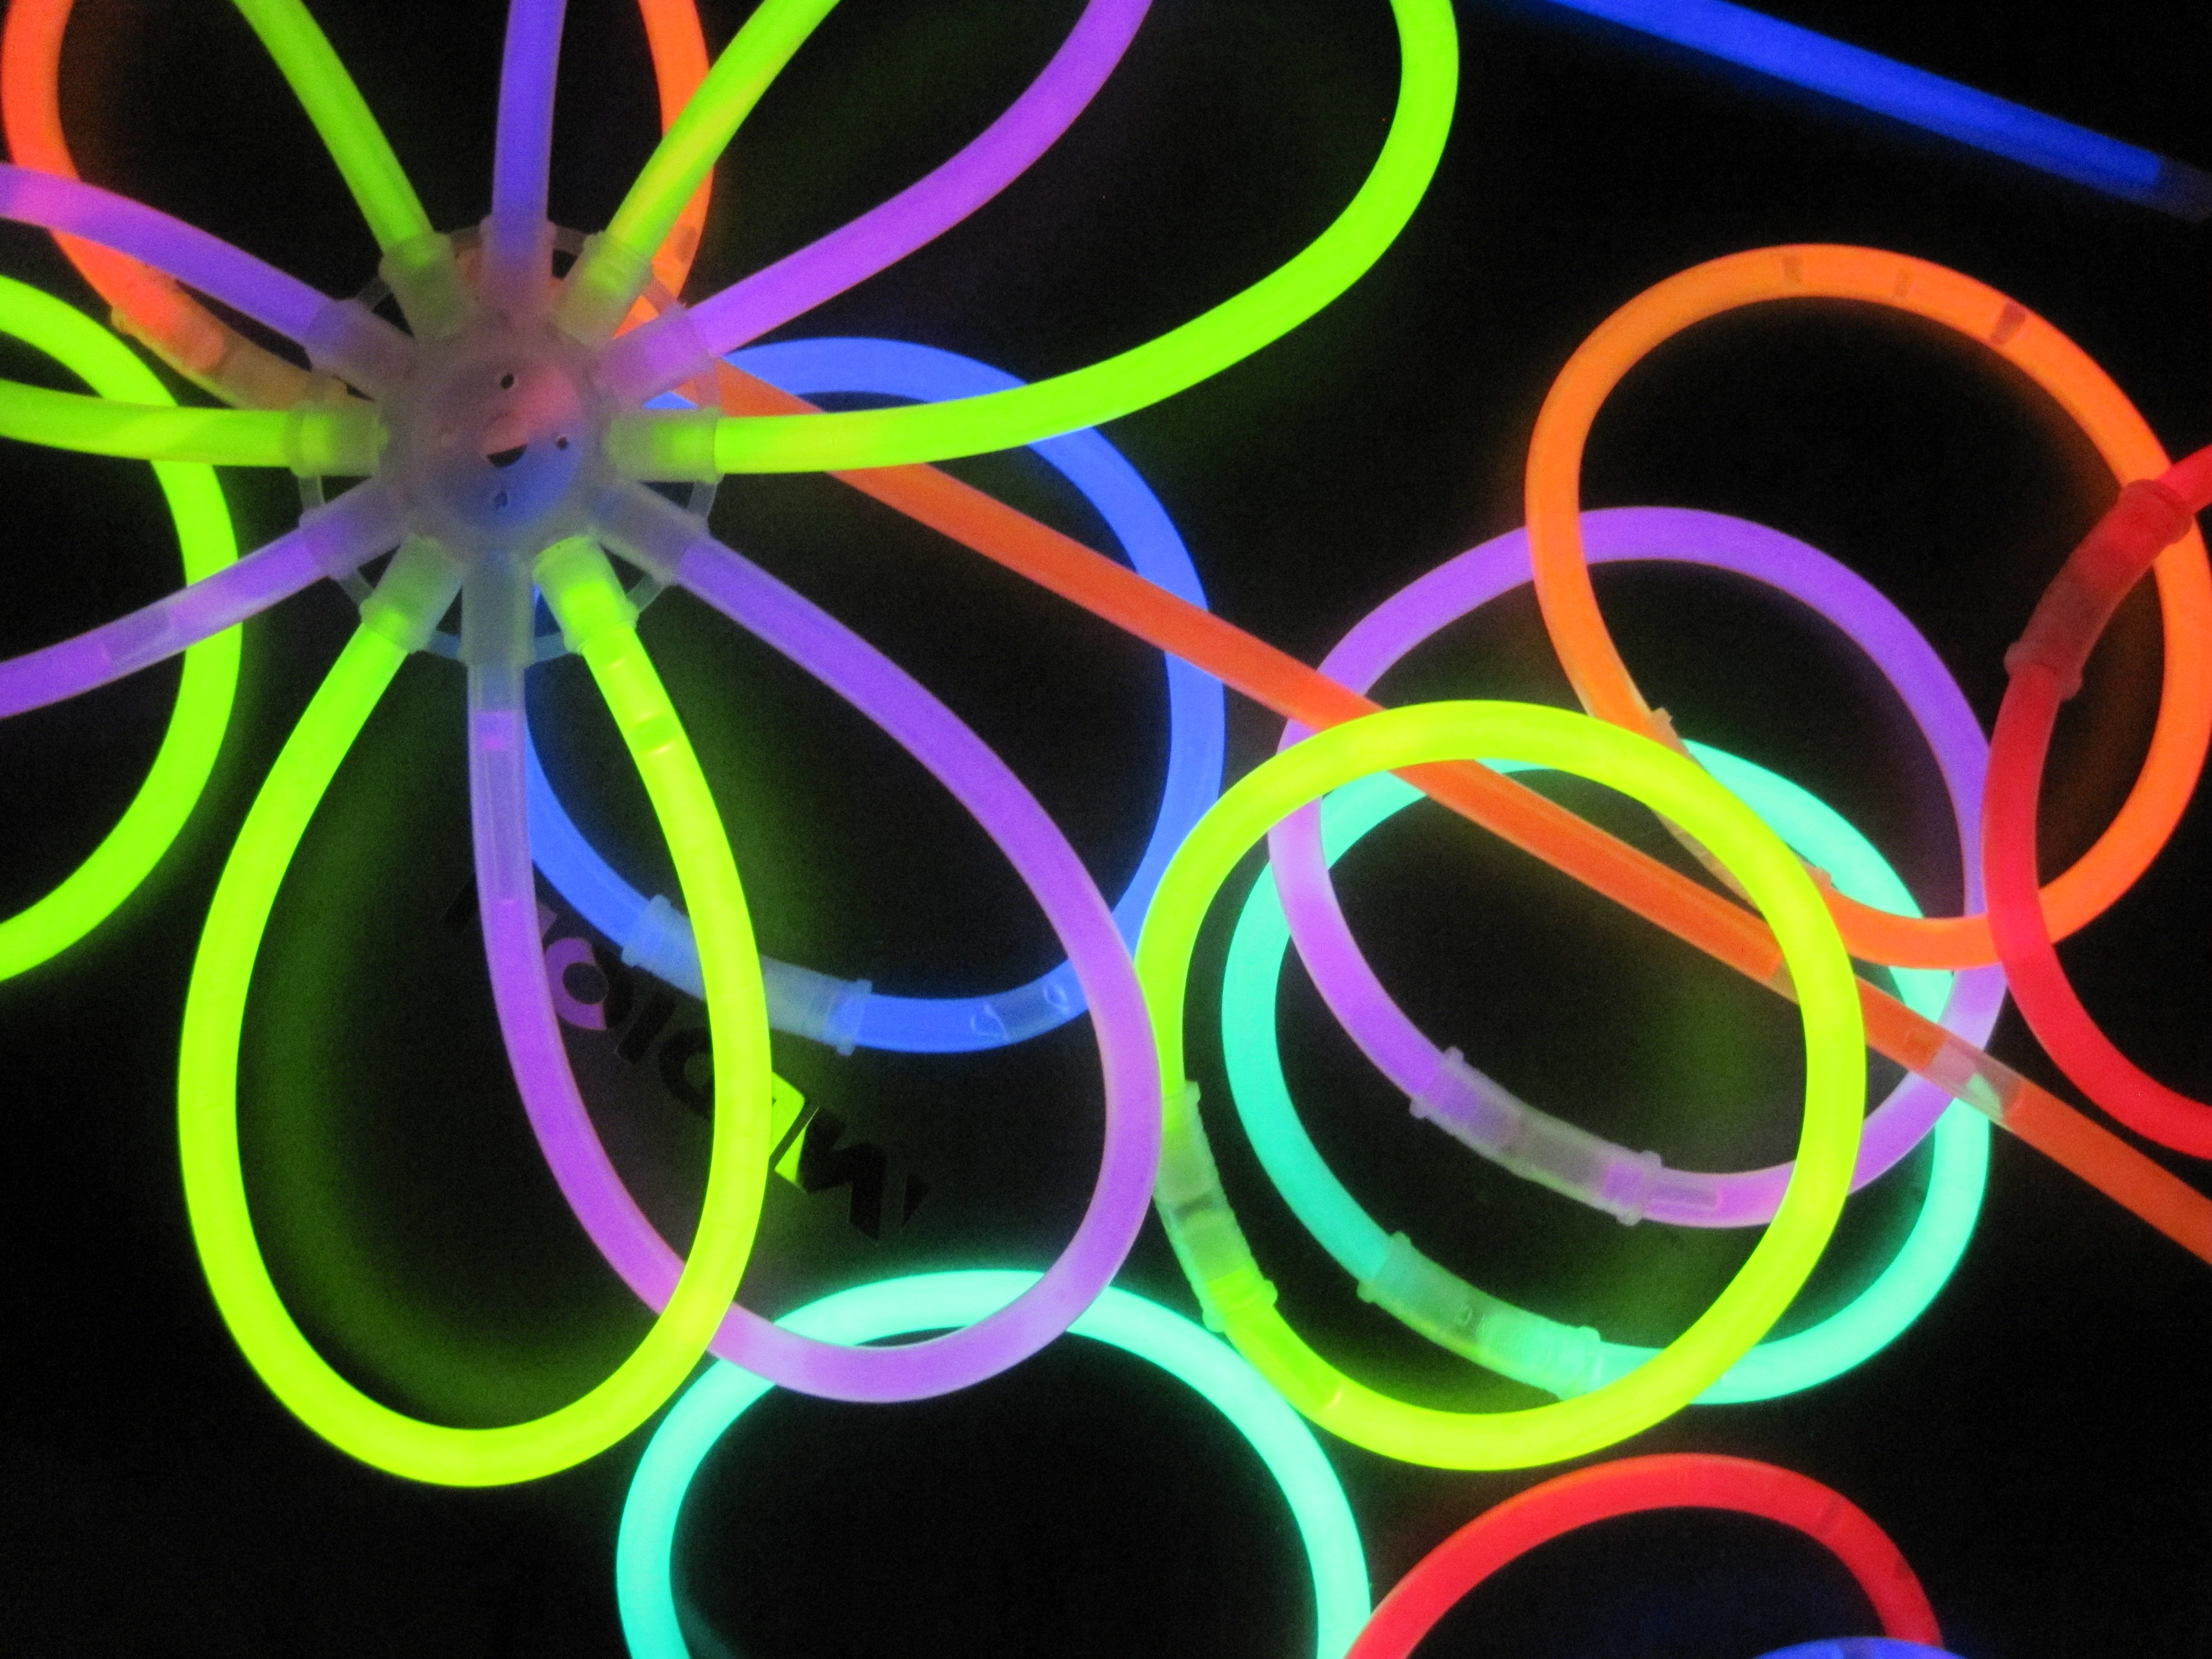
light, wheel, line, color, colorful, lighting, toy, circle, neon, deco, lights, shape, glow stick